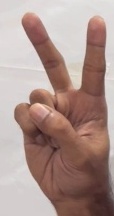
ASL sign: 2